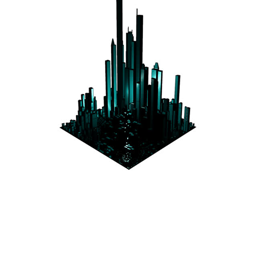
fly above an around digital city - sd